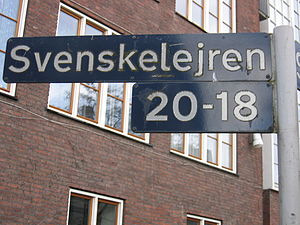
Carlstad
Svenskelejren, med Bellahøj skole i baggrunden
Svenskelejren, gade opkaldt efter belejringsby bygget af svenskere i 1658
Carlstad er navnet på den by, der opstod ved Brønshøj og Bellahøj cirka 6 kilometer nord for det daværende København i forbindelse med Københavns belejring.